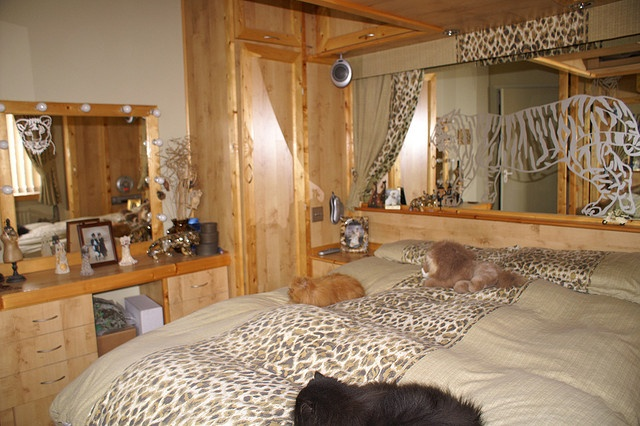
Two cats and a stuffed lion are lying on a fluffy comforter covered bed.
Three cats sleep on a large cat-themed bed.
Three cats sitting on a leopard print bed.
A couple of animals that are sitting on a bed.
Cats are sleeping on a leopard look comforter